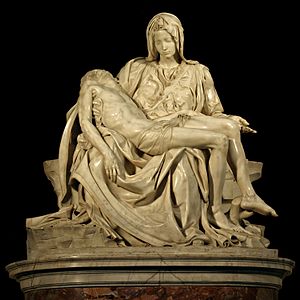
Michelangelo / Ungdomstid
Pieta
Michelangelo di Lodovico Buonarroti Simoni blev født i Caprese på bjerget La Verna i Italien. Michelangelo var billedhugger, arkitekt og maler.